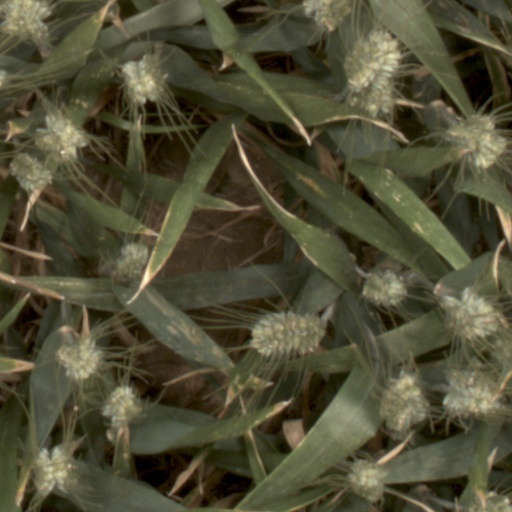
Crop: wheat